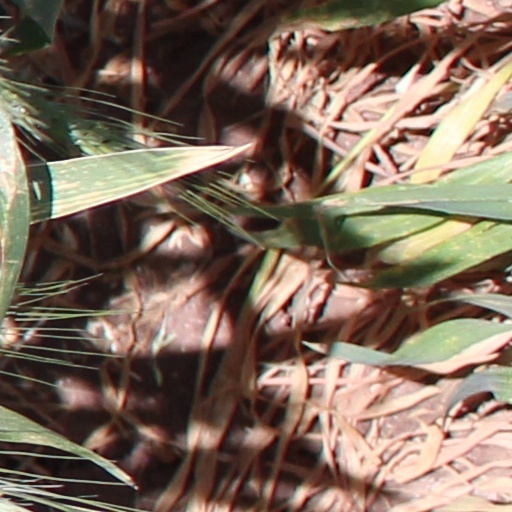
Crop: wheat